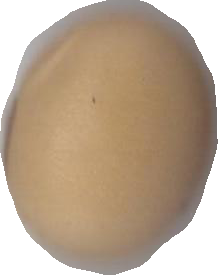
Variety: Anjasmoro